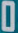
Number: 0